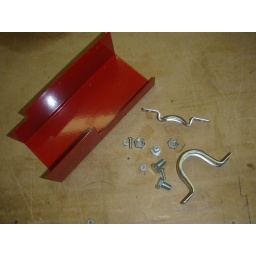
These are the loose parts found on and around the table top when the box was opened.